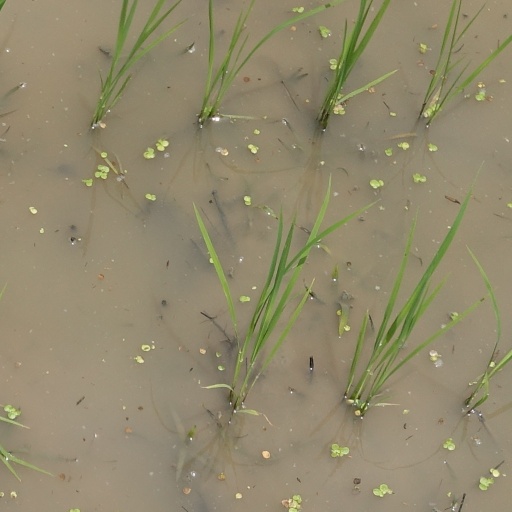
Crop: rice